BBC Scotland

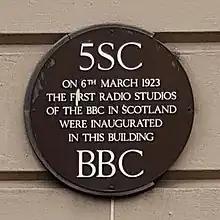
A commemorative plaque on a building on Bath Street, Glasgow

The first radio service in Scotland was launched by the British Broadcasting Company on 6 March 1923. Named 5SC and located in Bath Street in Glasgow, the services gradually expanded to include the new stations 2BD, 2DE and 2EH, based at Aberdeen, Dundee and Edinburgh respectively. Around 1927, the new Corporation, as the BBC now was, decided to combine these local stations into regions under the generic banner of the BBC Regional Programme. Regional programmes throughout the UK were merged to form the BBC Home Service in 1939, and, with a break for the Second World War, national opt outs remained on the station and its successor BBC Radio 4 until the establishment of a separate BBC Radio Scotland in November 1978.